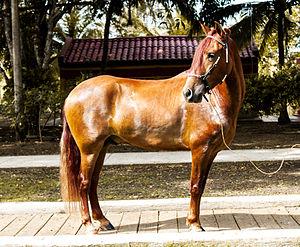
Le Trote y galope est une race de chevaux d'allures, originaire de Colombie, développée à partir du Paso fino colombien dans les années 1930. Cette race est caractérisée par ses allures, un trot sans phase de suspension et un galop rassemblé.
La liste de races chevalines, incluant les poneys, s'est enrichie sous l'influence de la sélection naturelle et de l'élevage sélectif de l'espèce equus ferus caballus, le cheval domestique, sous le contrôle humain. L'espèce du cheval s'est divisée en plusieurs centaines de races, réparties sur tous les continents. Le classement de ces races est établi par la Fédération équestre internationale, qui en distingue trois grands types : le cheval de selle destiné à être monté, le cheval de trait destiné à la traction animale, et le poney, arbitrairement défini comme un cheval mesurant moins d'1,48 m de haut, notion controversée. D'autres distinctions peuvent être opérées, notamment entre les races de travail, de couleur, de sport, et d'allures.